Complutense University of Madrid

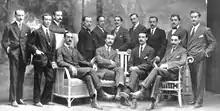
Engineers graduated in 1913 from the Complutense University.

On 20 May 1293, King Sancho IV of Castile granted the Archbishop of Toledo, Gonzalo Pérez Gudiel, a royal charter to found a ' (as universities were known at that time), named "El Estudio de Escuelas Generales" in Alcalá de Henares. One of its alumni, Cardinal Cisneros, made extensive purchases of land and ordered the construction of many buildings, in what became the first university campus ex-novo in history: The "Civitas Dei", or "city of God", named after the work of Augustine of Hippo. On 13 April 1499, Cardinal Cisneros secured from Pope Alexander VI a papal bull to expand "Complutense" into a full university. This papal bull conferred official recognition throughout Christendom to all degrees granted by the university. It also renamed the institution , after ', which was the Latin name of , where the university was originally located.